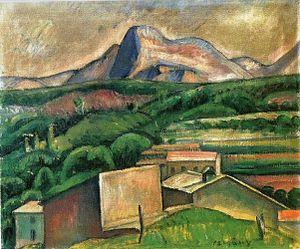
Dezső Czigány, né Dezső Wimmer le 1ᵉʳ juin 1883 à Budapest et mort le 31 décembre 1937 dans la même ville, est un peintre hongrois. Au début du XXᵉ siècle, faisant connaissance avec les tendances stylistiques modernes, il crée son propre style avec des portraits, nus et natures mortes harmonisés en couleurs sombres, dans une présentation rigide soulignant la forme.
« Les Huit » est un groupe d'artistes d’avant-garde hongrois fondé à Budapest en 1909 et regroupant les peintres Róbert Berény, Dezső Czigány, Béla Czóbel, Károly Kernstok, Ödön Márffy, Dezső Orbán, Bertalan Pór et Lajos Tihanyi. Il n'a adopté définitivement ce nom qu'en 1911.